Friendship Pass

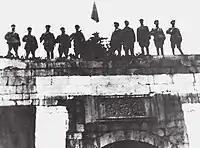
People's Liberation Army troops entered Friendship Pass on 11 December 1949.

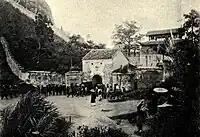
Marshal Su Yuanchun and his entourage passing through the since-removed outer gatehouse on 16 July 1900.

Friendship Pass, also commonly known by its older name Ải Nam Quan, is a pass near the China-Vietnam border, between China's Guangxi and Vietnam's Lạng Sơn province. The pass itself lies just inside the Chinese side of the border.